Hillman Fortress

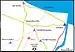
Map of the location of the Hillman bunker complex in Normandy

The Hillman Fortress was a German bunker complex and command post built during the Second World War and located near Colleville-Montgomery in Normandy, France. The bunker complex, designated as Hill 61 and codenamed "Hillman" by the British, was attacked on 6 June 1944 by the Suffolk Regiment and the fortress finally surrendered the following morning. The delay in taking the bunker complex has been cited as a reason for the Allies not completing their major D-Day objective of taking Caen.